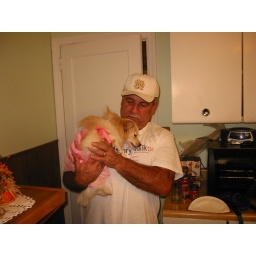
papa holding roxie in her pink dress